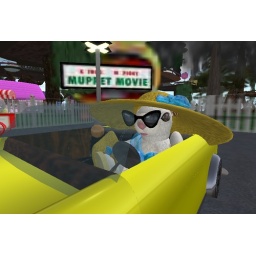
me in my big yellow car and hat